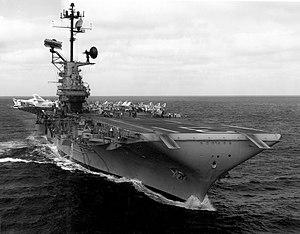
L'USS Bon Homme Richard (CV-31) est un porte-avion de classe Essex de l'United States Navy. Deuxième navire de la Marine américaine à porter ce nom, il reprend le nom de la frégate Bonhomme Richard de la guerre d'indépendance. Il fut en service de 1944 à 1971.